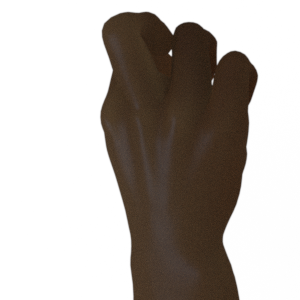
Label: rock